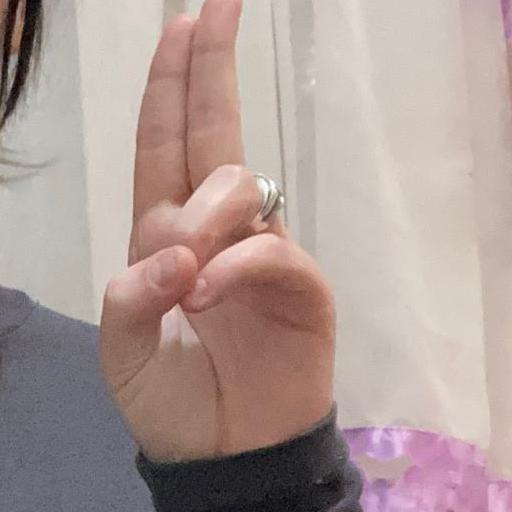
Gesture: two_up